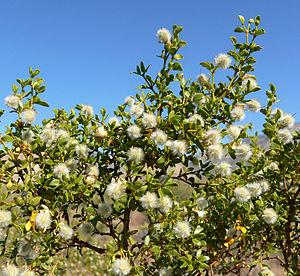
Larrea tridentata est une espèce de plantes à fleurs de la famille des Zygophyllaceae.